Joy Crookes

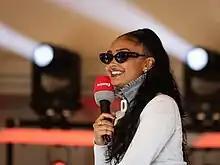
Crookes in 2022

Joy Elizabeth Akther Crookes (born 9 October 1998) is a British singer-songwriter. She incorporates details about relationships, self-reliance, her culture, her South London roots, and her identity in her music. Crookes has released three extended plays since 2017 and was nominated for the Rising Star Award at the 2020 Brit Awards. Her debut studio album, "Skin", was released in October 2021 to wide critical acclaim and reached the top five in the UK.